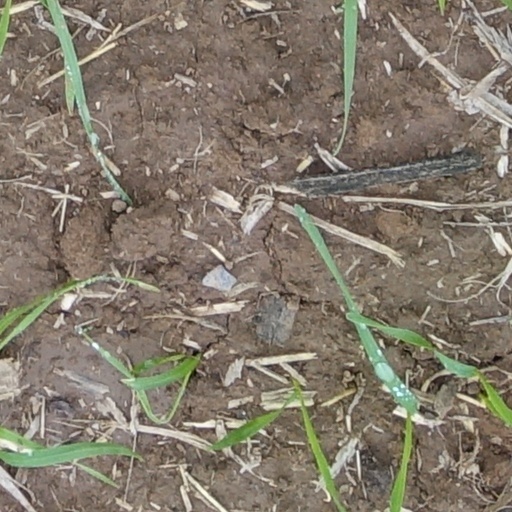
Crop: wheat